Şehzade Selim Süleyman

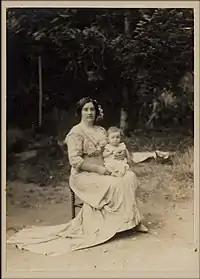
Süleyman's fourth wife Ayşe Tarziter Hanim, and her son Şehzade Şerafeddin sitting in her lap

His fifth and last wife was Ayşe Zatimelek Hanım. She was born in Uzuncaorman village, Hendek. She was the daughter of Prince Nuri Bey Tapş-Ipa and Princess Nazife Hanım Achba. She had a brother, Prince Rıza Bey Tapş-Ipa. She had been in the entourage of Sultan Abdulmejid's wife Verdicenan Kadın. Sometime later, she was sent to Dolmabahçe Palace, where she married Süleyman in 1899. After Süleyman's death in 1909, she moved to a mansion in Ortaköy. She started her work, devoted herself to charity and transformed the ground floor of her mansion into a tailor shop. She started to send items such as quilts, blankets and clothes that she sewed here with the help of a few people to the families of the soldiers working on the front. After the proclamation of republic in 1922, she moved in with her brother. In 1934, in accordance to the Surname Law, she took the surname "Tapşın". She died in Amasya in 1941, where her brother served as the deputy governor.